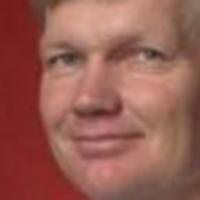
Age group: age 41-55